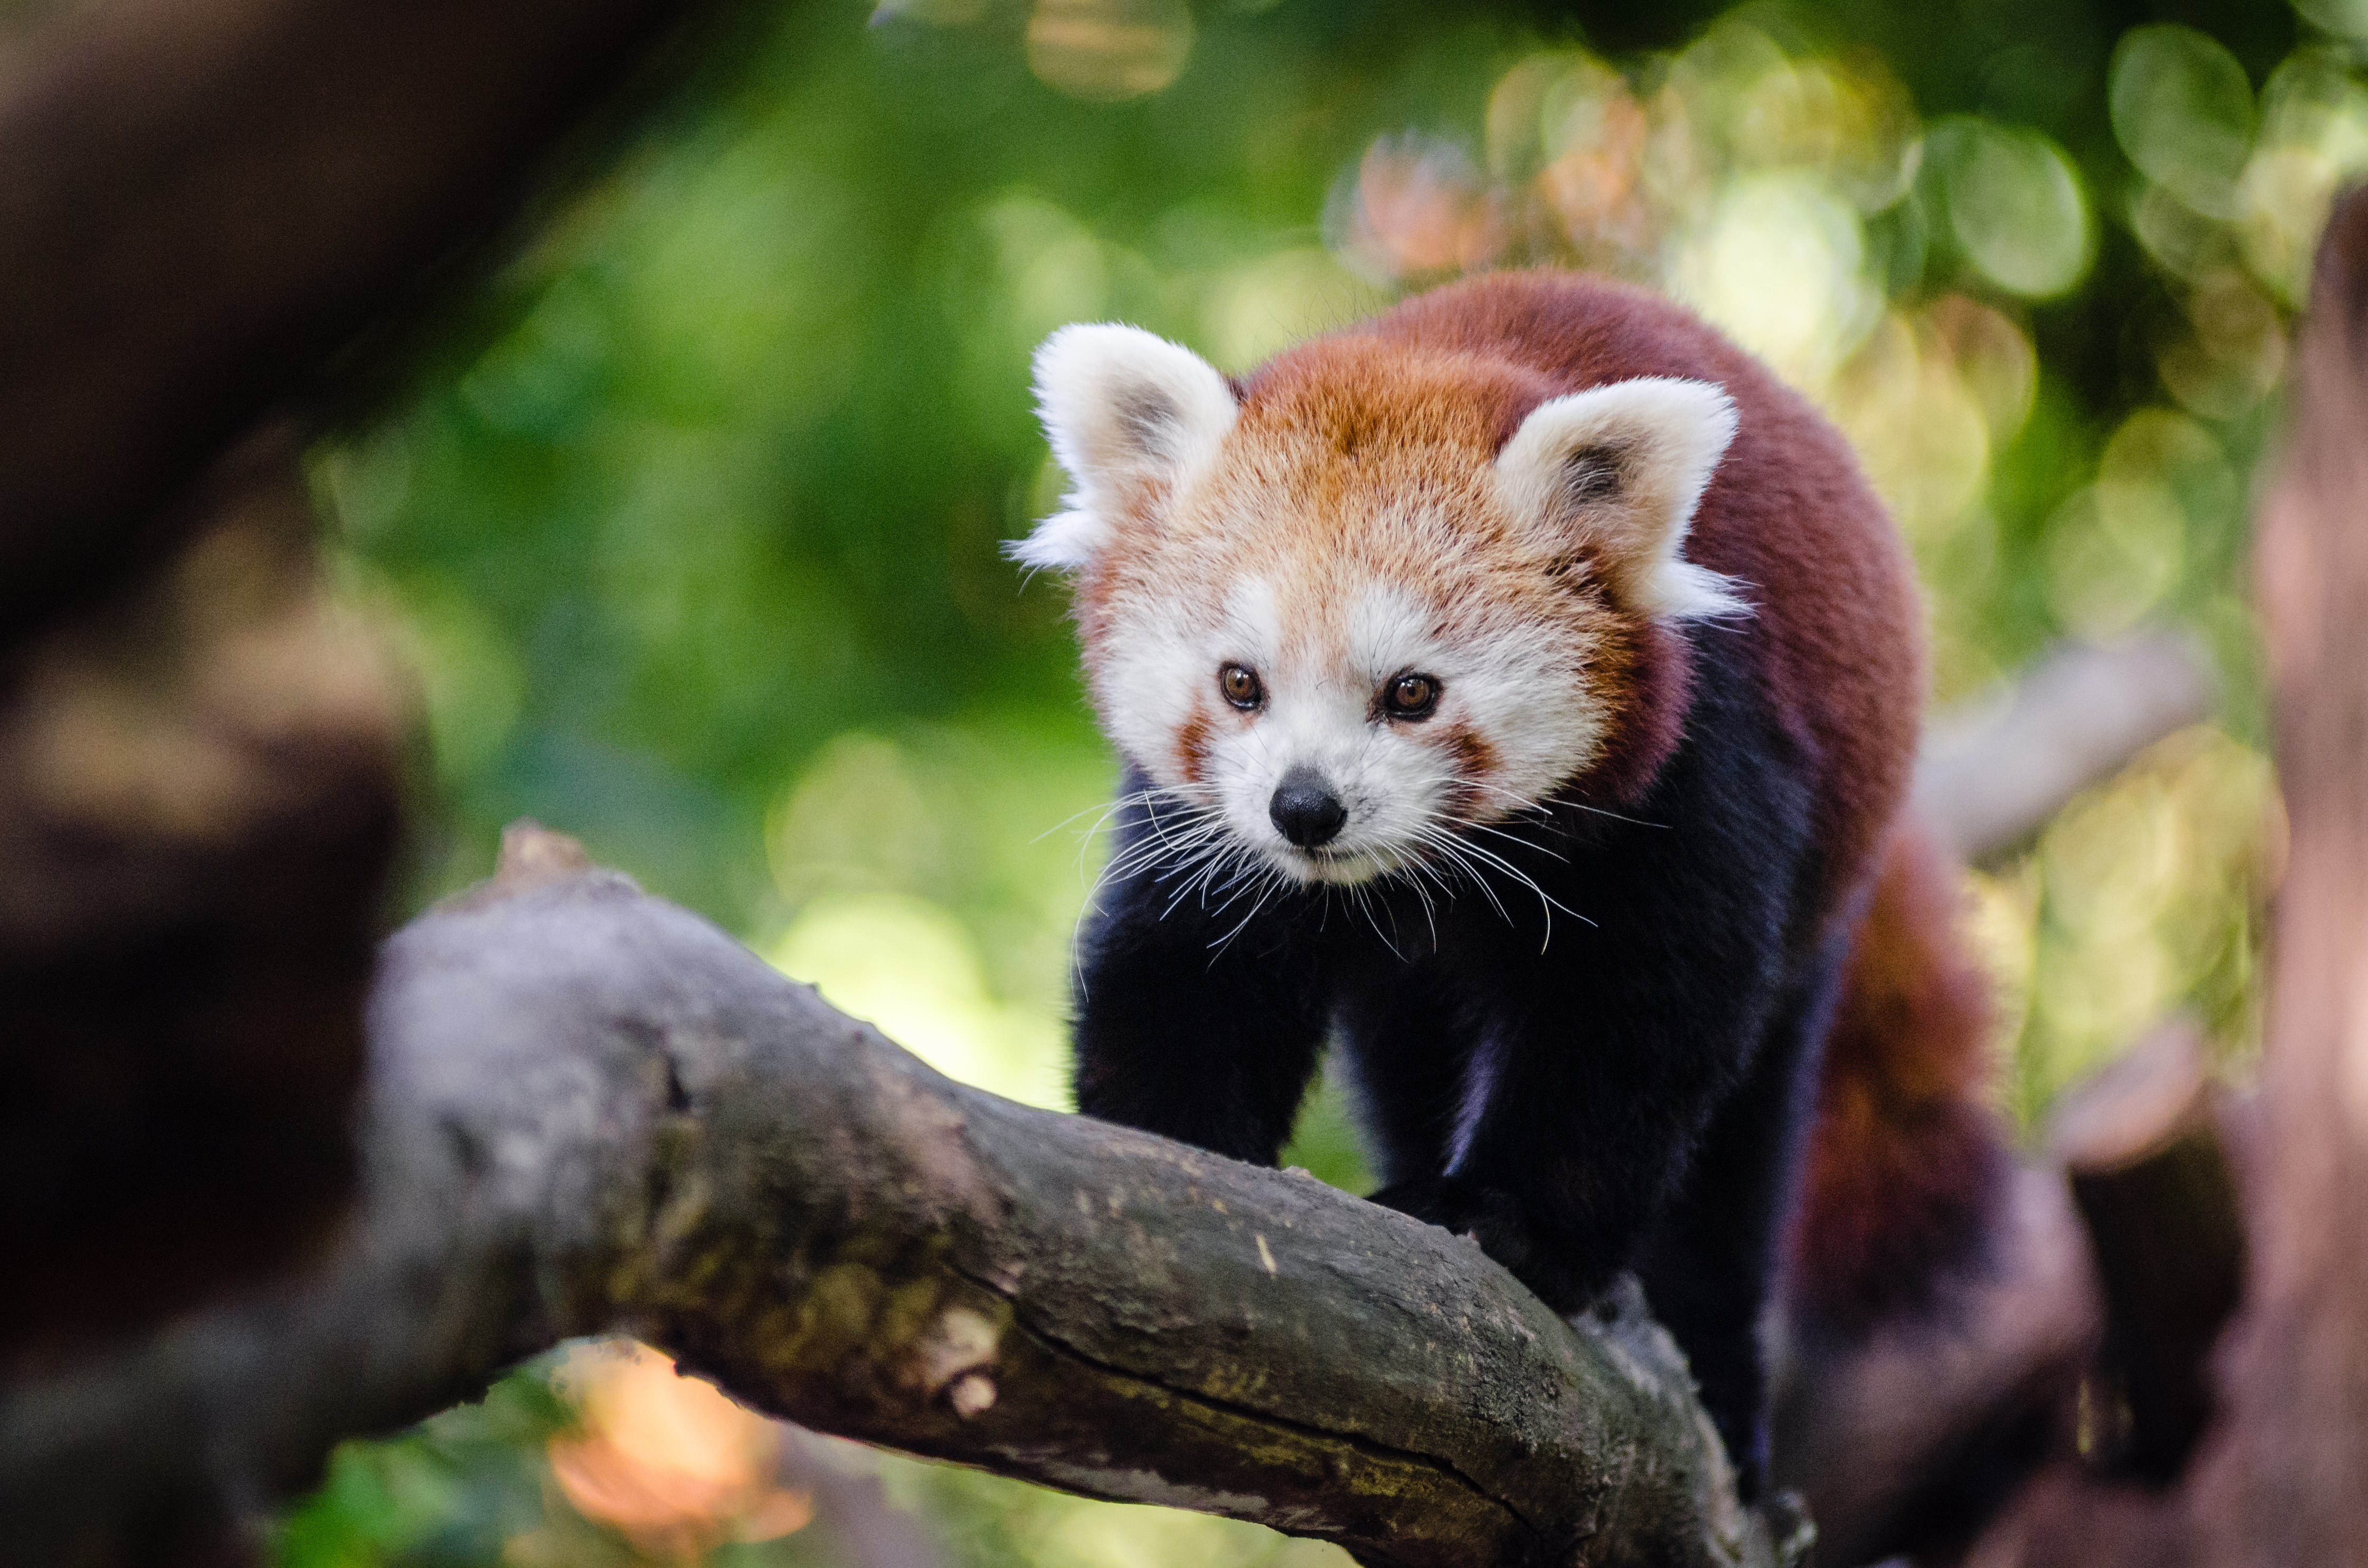
tree, nature, bokeh, vintage, sweet, rain, wet, animal, cute, female, wildlife, zoo, fur, orange, young, green, high, red, mammal, nikon, fauna, red panda, panda, 2015, face, nose, tail, animals, ears, endangered, vertebrate, germany, deutschland, natur, tier, iso, fell, regen, gesicht, baum, adorable, bamboo, d7000, roter, kleiner, niedlich, sues, suess, species, bedrohte, tierart, tierpark, weiblich, jungtier, jung, ohren, schwanz, nase, bedroht, ailurus, fulgens, mozilla, firefox, moist, feucht, gr n, s s